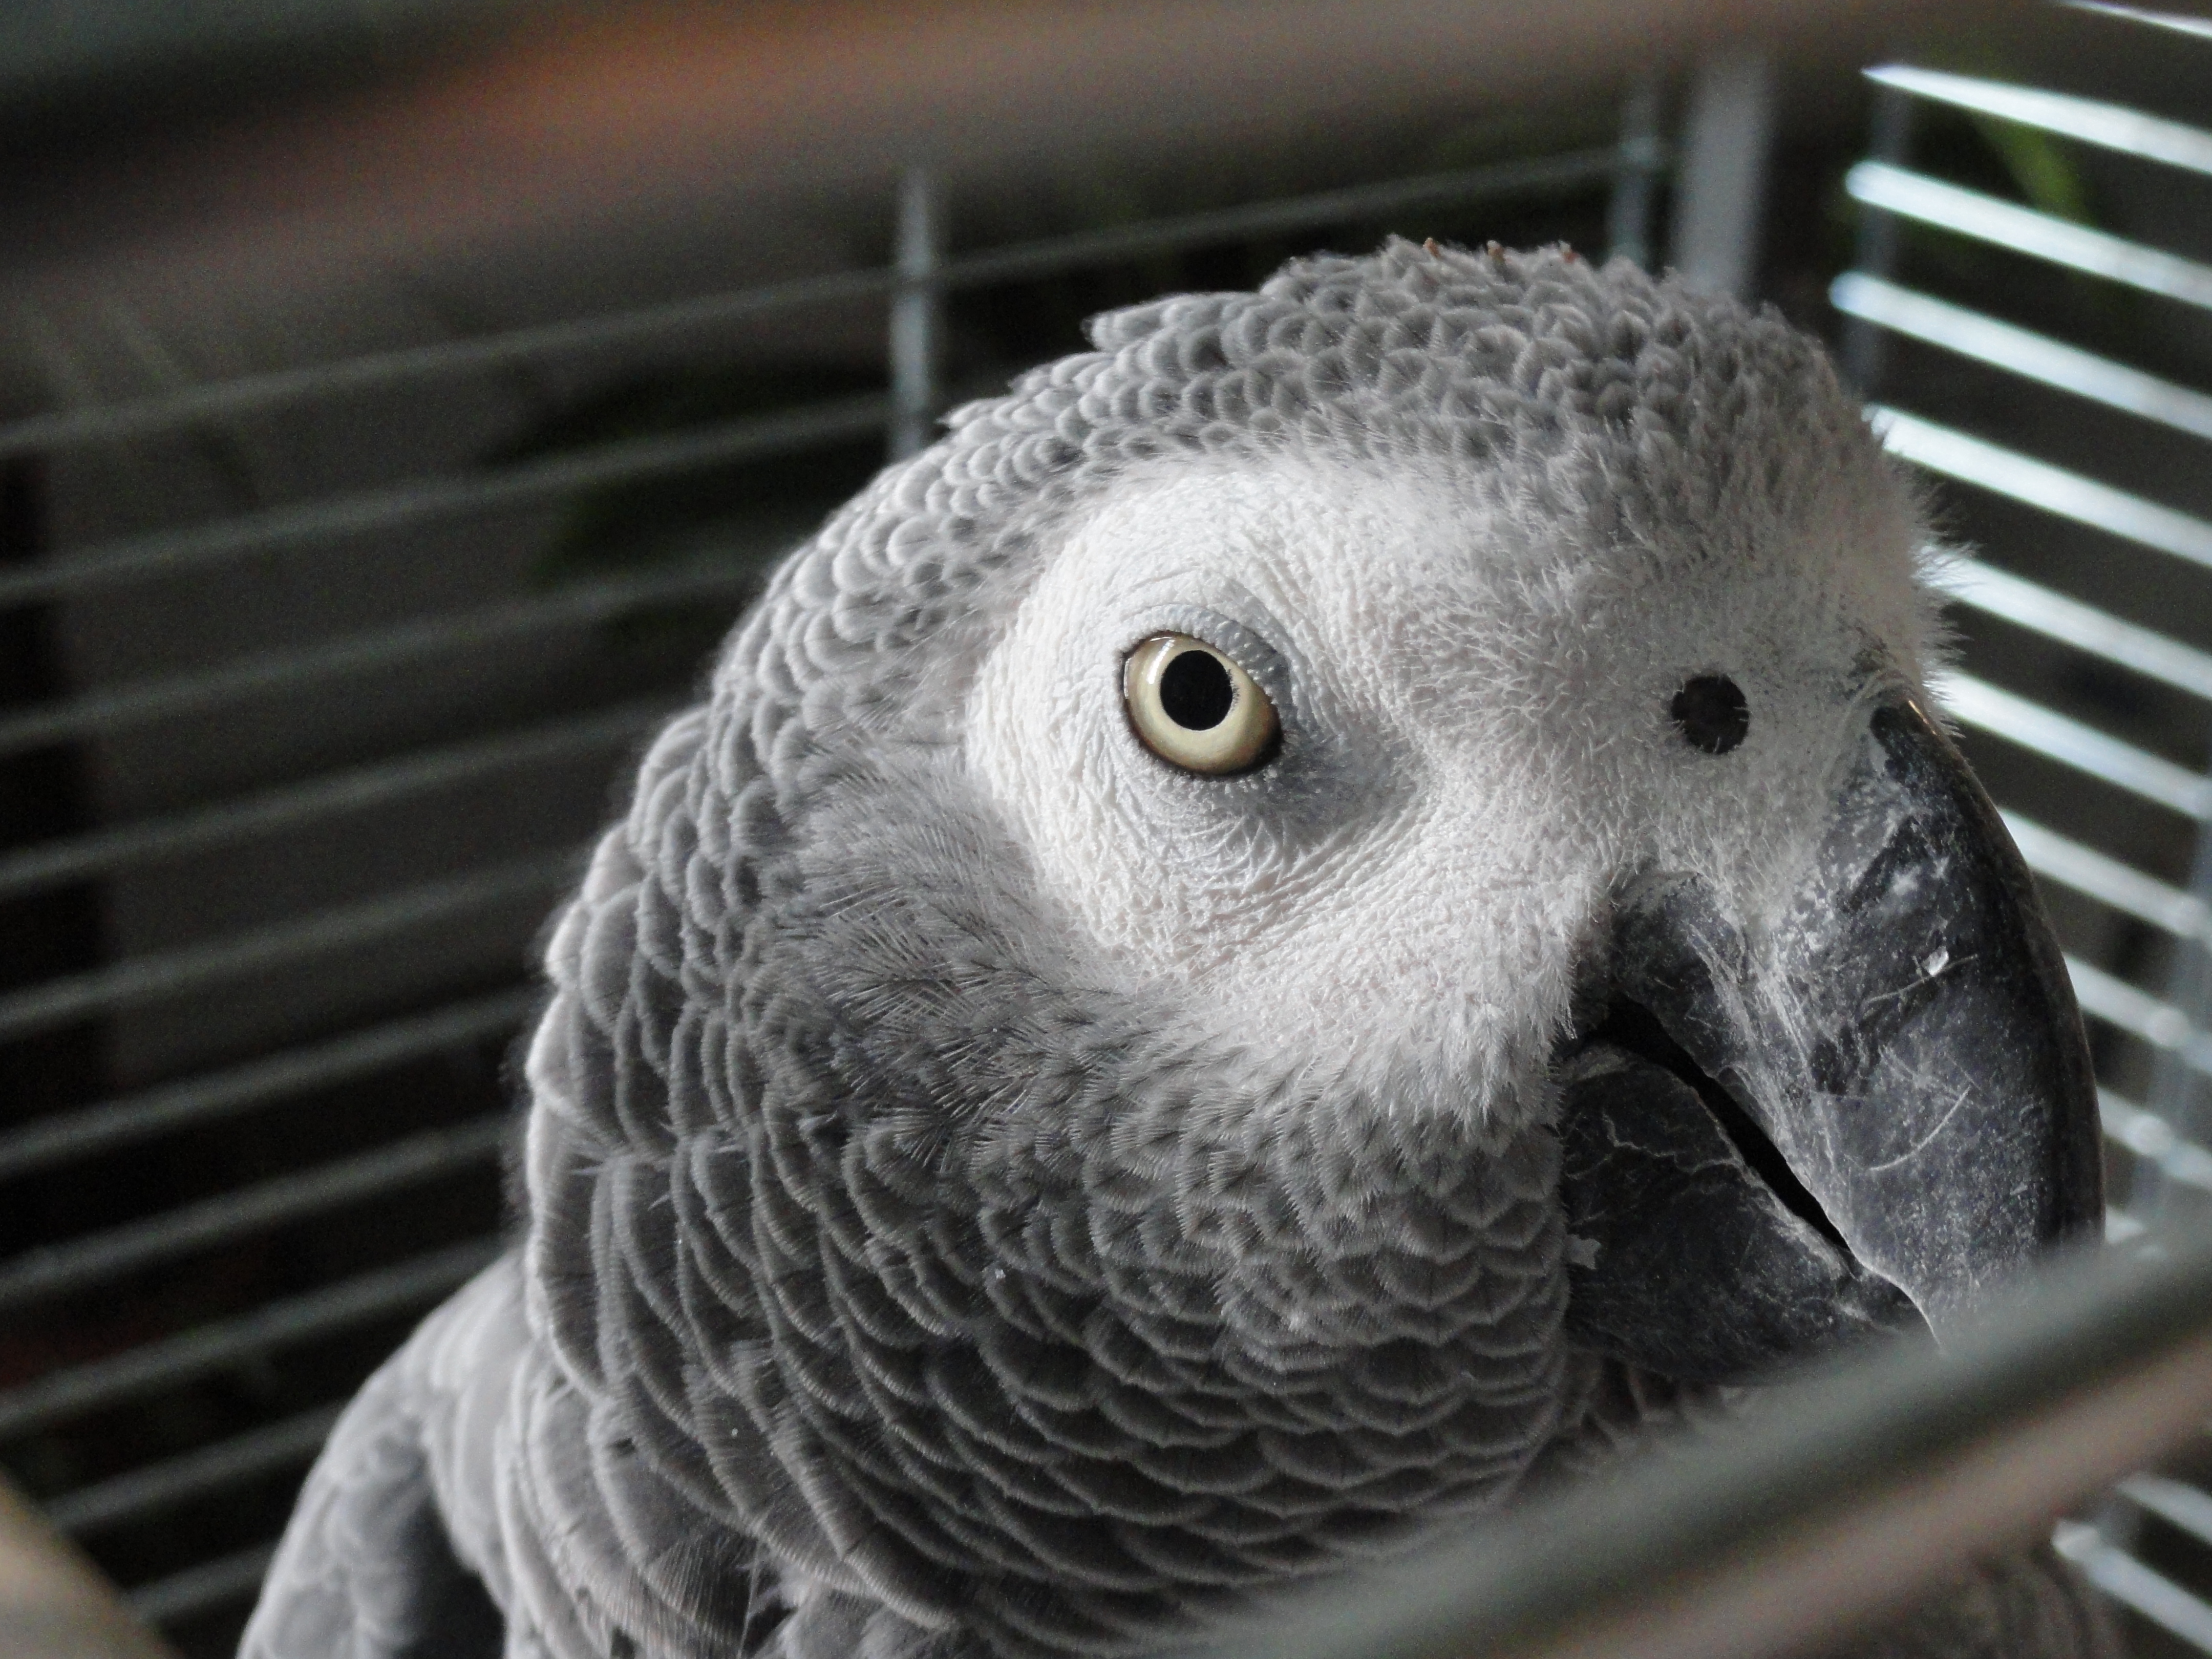
jako, parrot, grey, eye, bird, african grey, vertebrate, cage, beak, parakeet, close up, snout, organism, feather, adaptation, photography, wildlife, black and white, budgie